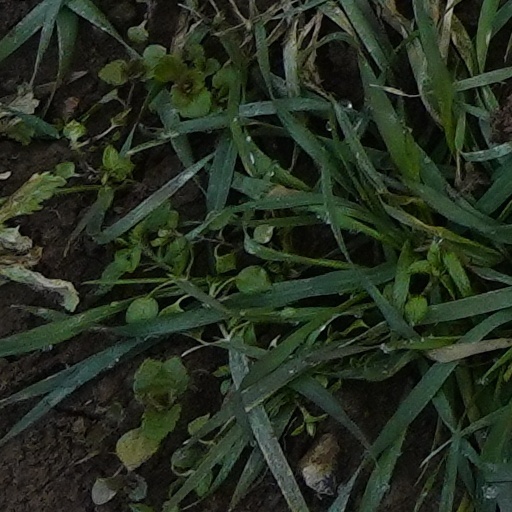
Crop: wheat